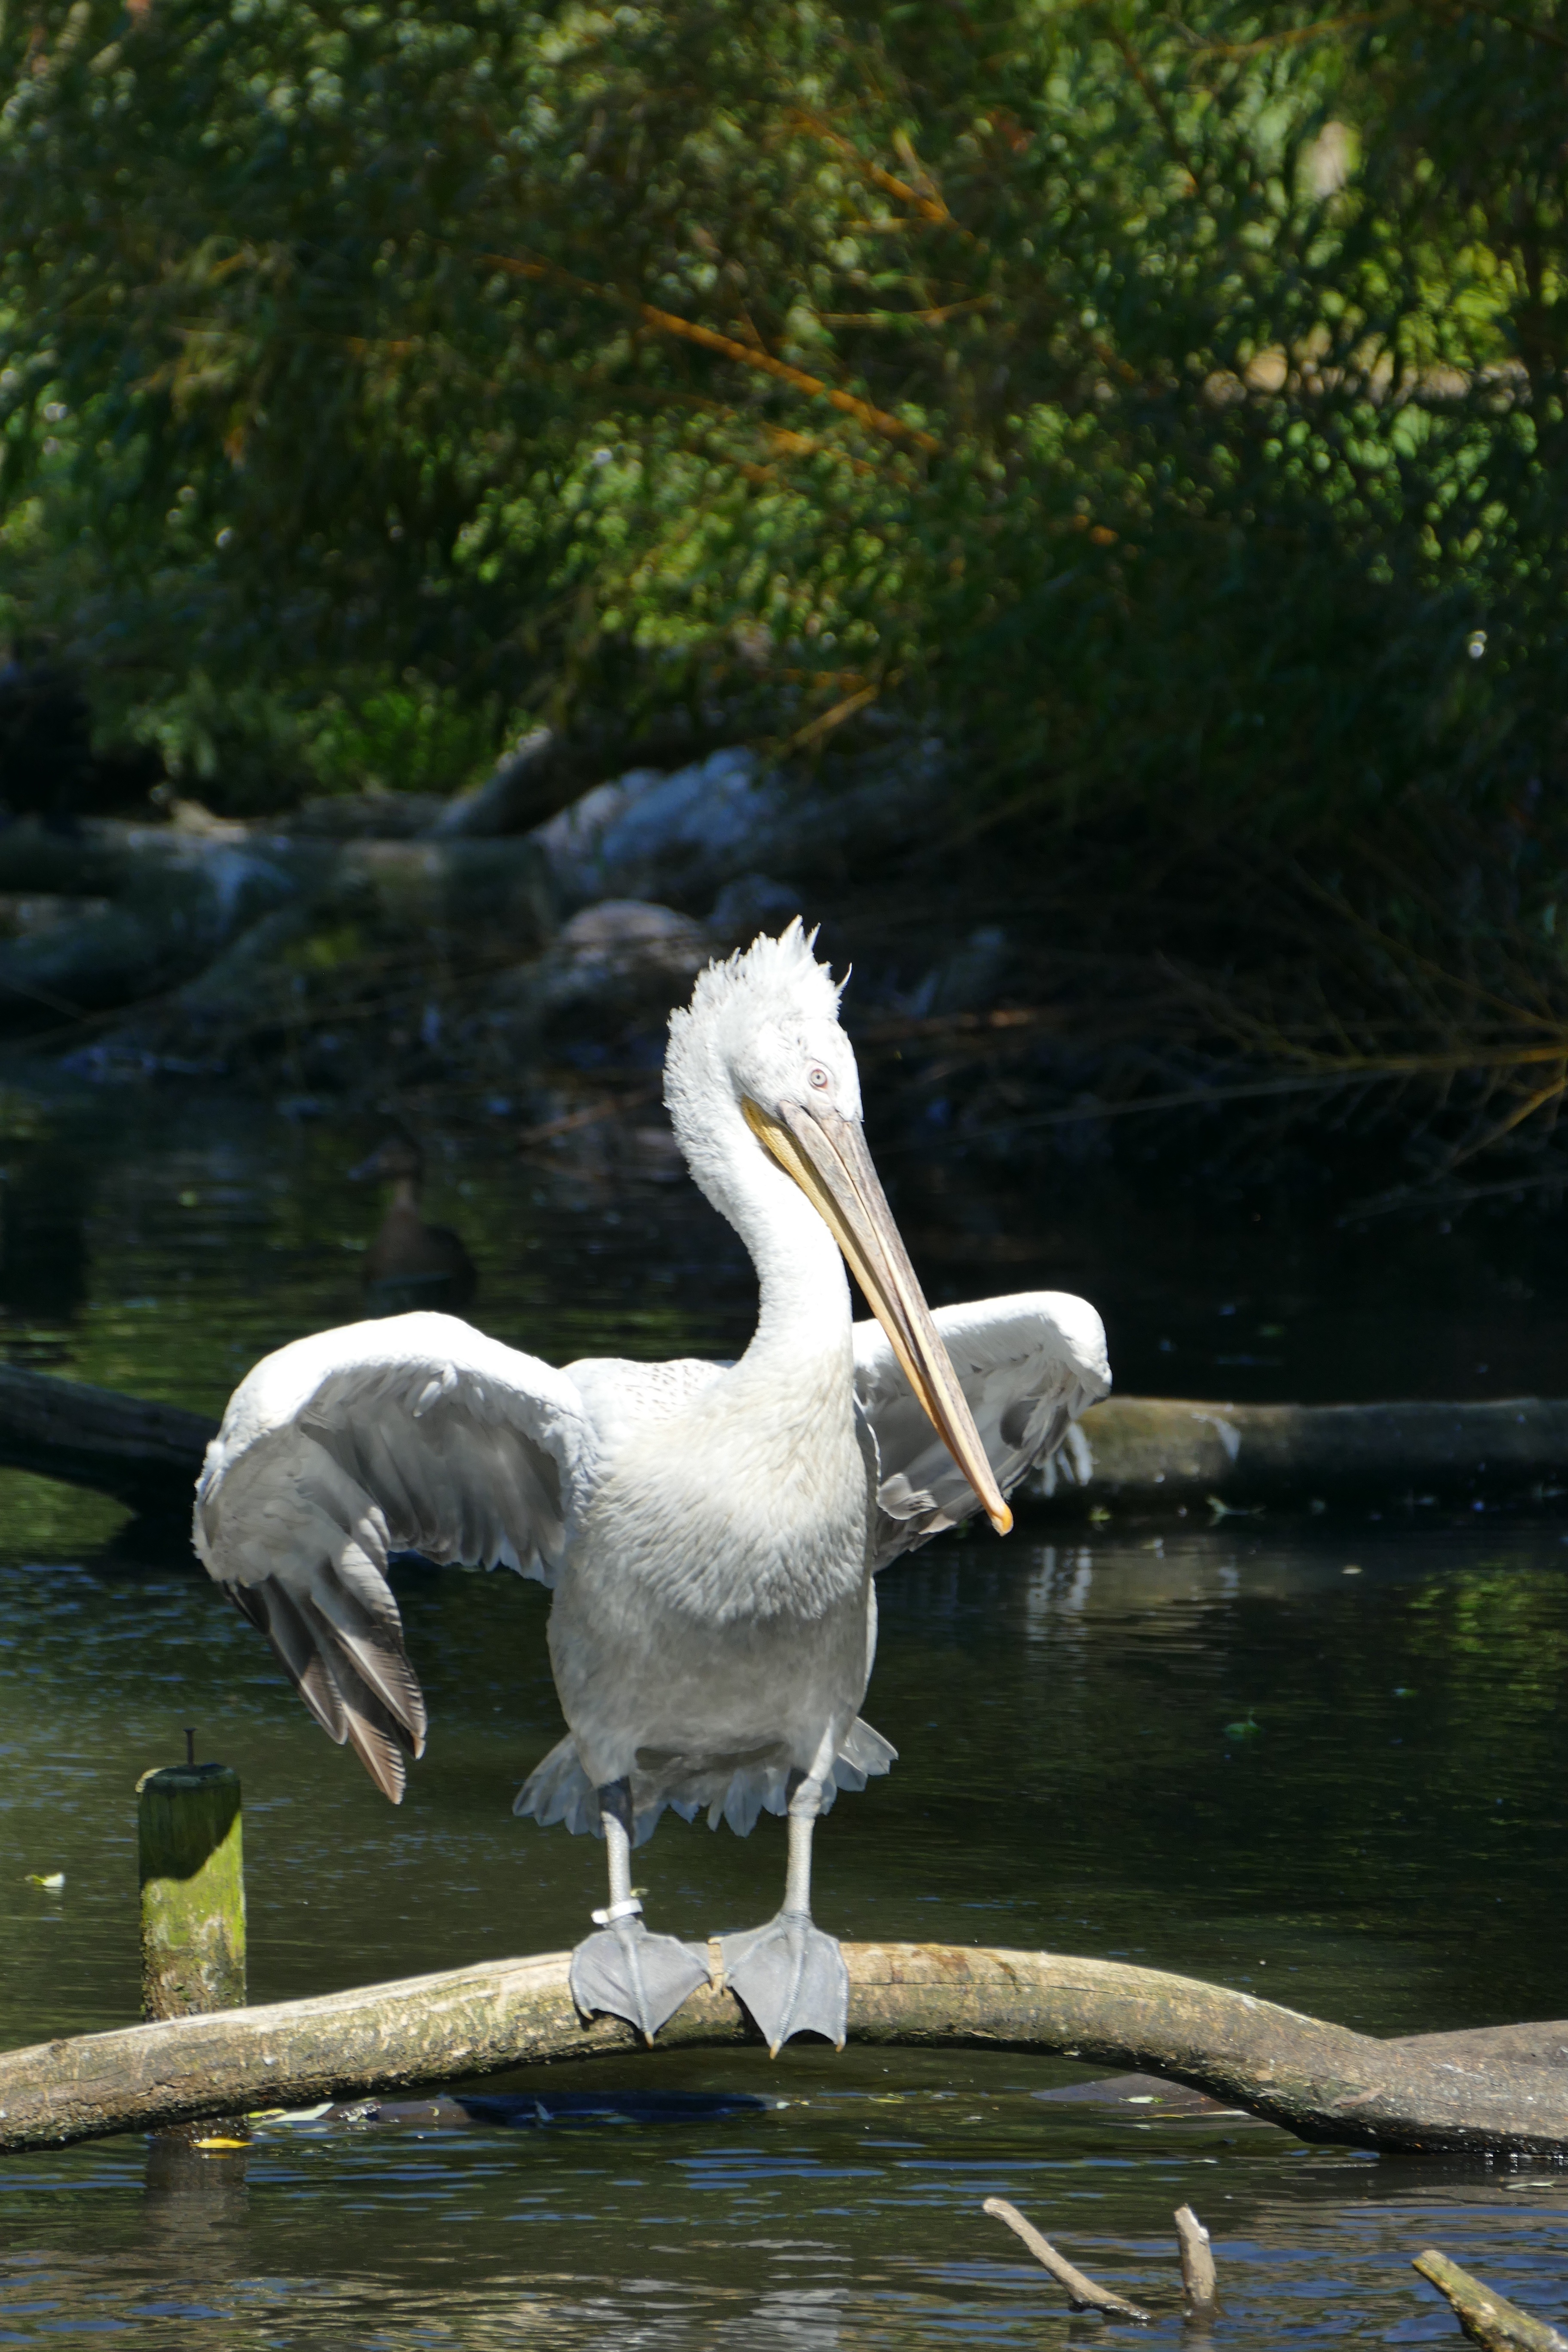
water, nature, bird, wing, animal, pelican, seabird, wildlife, swim, zoo, fish, fauna, vertebrate, large, pelikan, water bird, pelecaniformes, pinnate, large beak